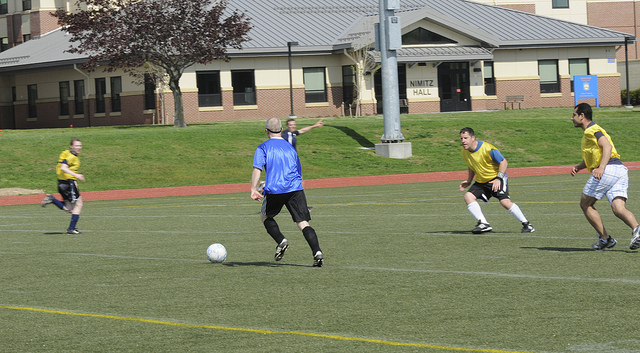
những người đàn ông đang chơi bóng đá ở ngoài trời